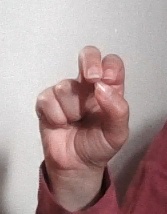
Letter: gaaf